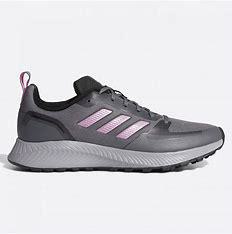
Brand: Adidas
Model: Runfalcon 2